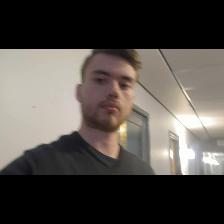
Label: Human